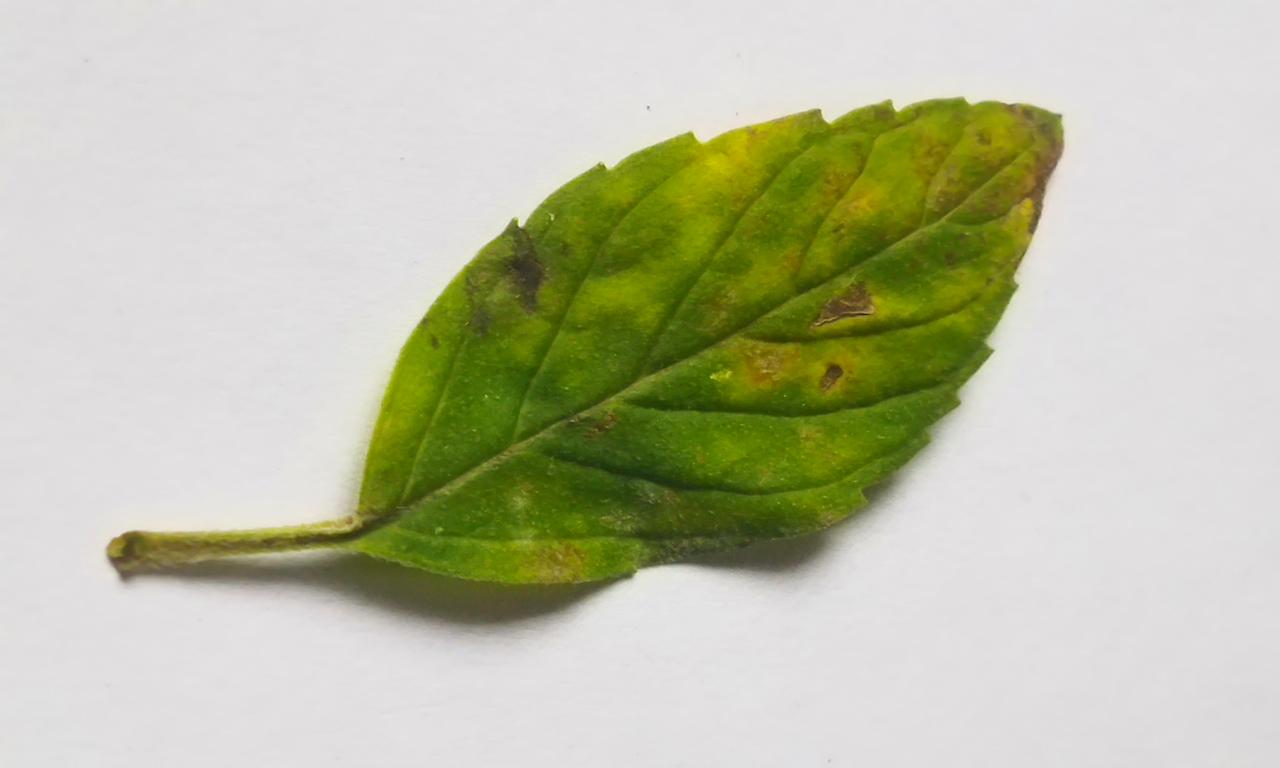
Label: Spoiled